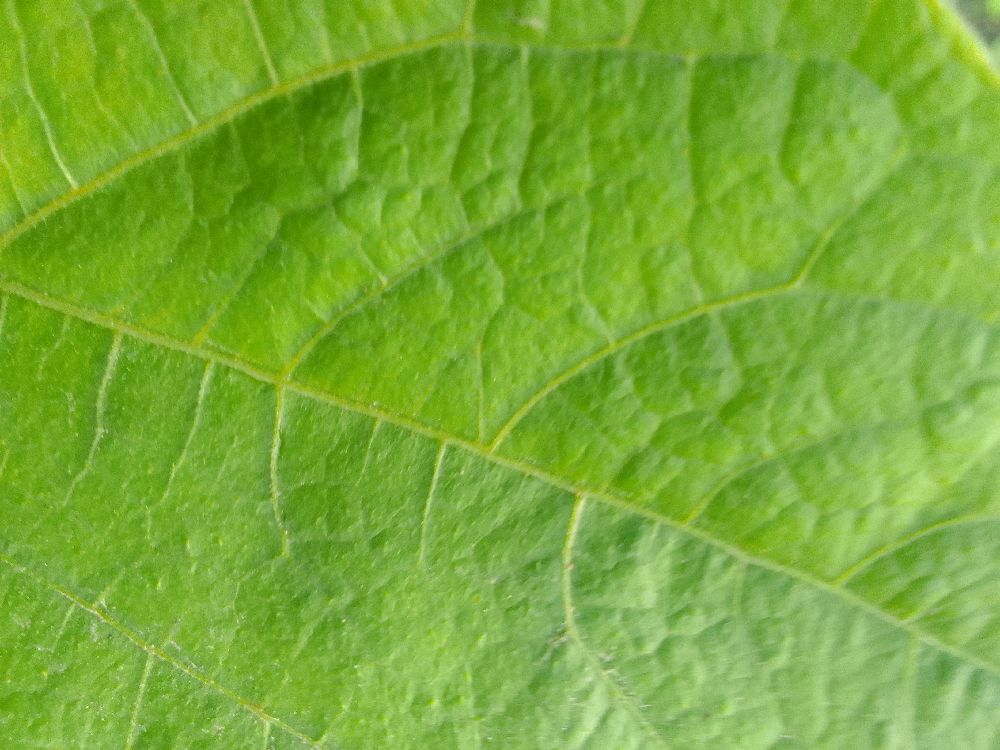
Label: healthy